Intravoxel incoherent motion

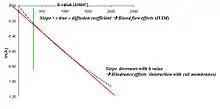
Fig. 2.

In a simple approach and under some approximations, the ADC calculated from 2 diffusion-weighted images acquired with b0=0 and b1, as ADC = ln(S(b0)/S (b1)), is: